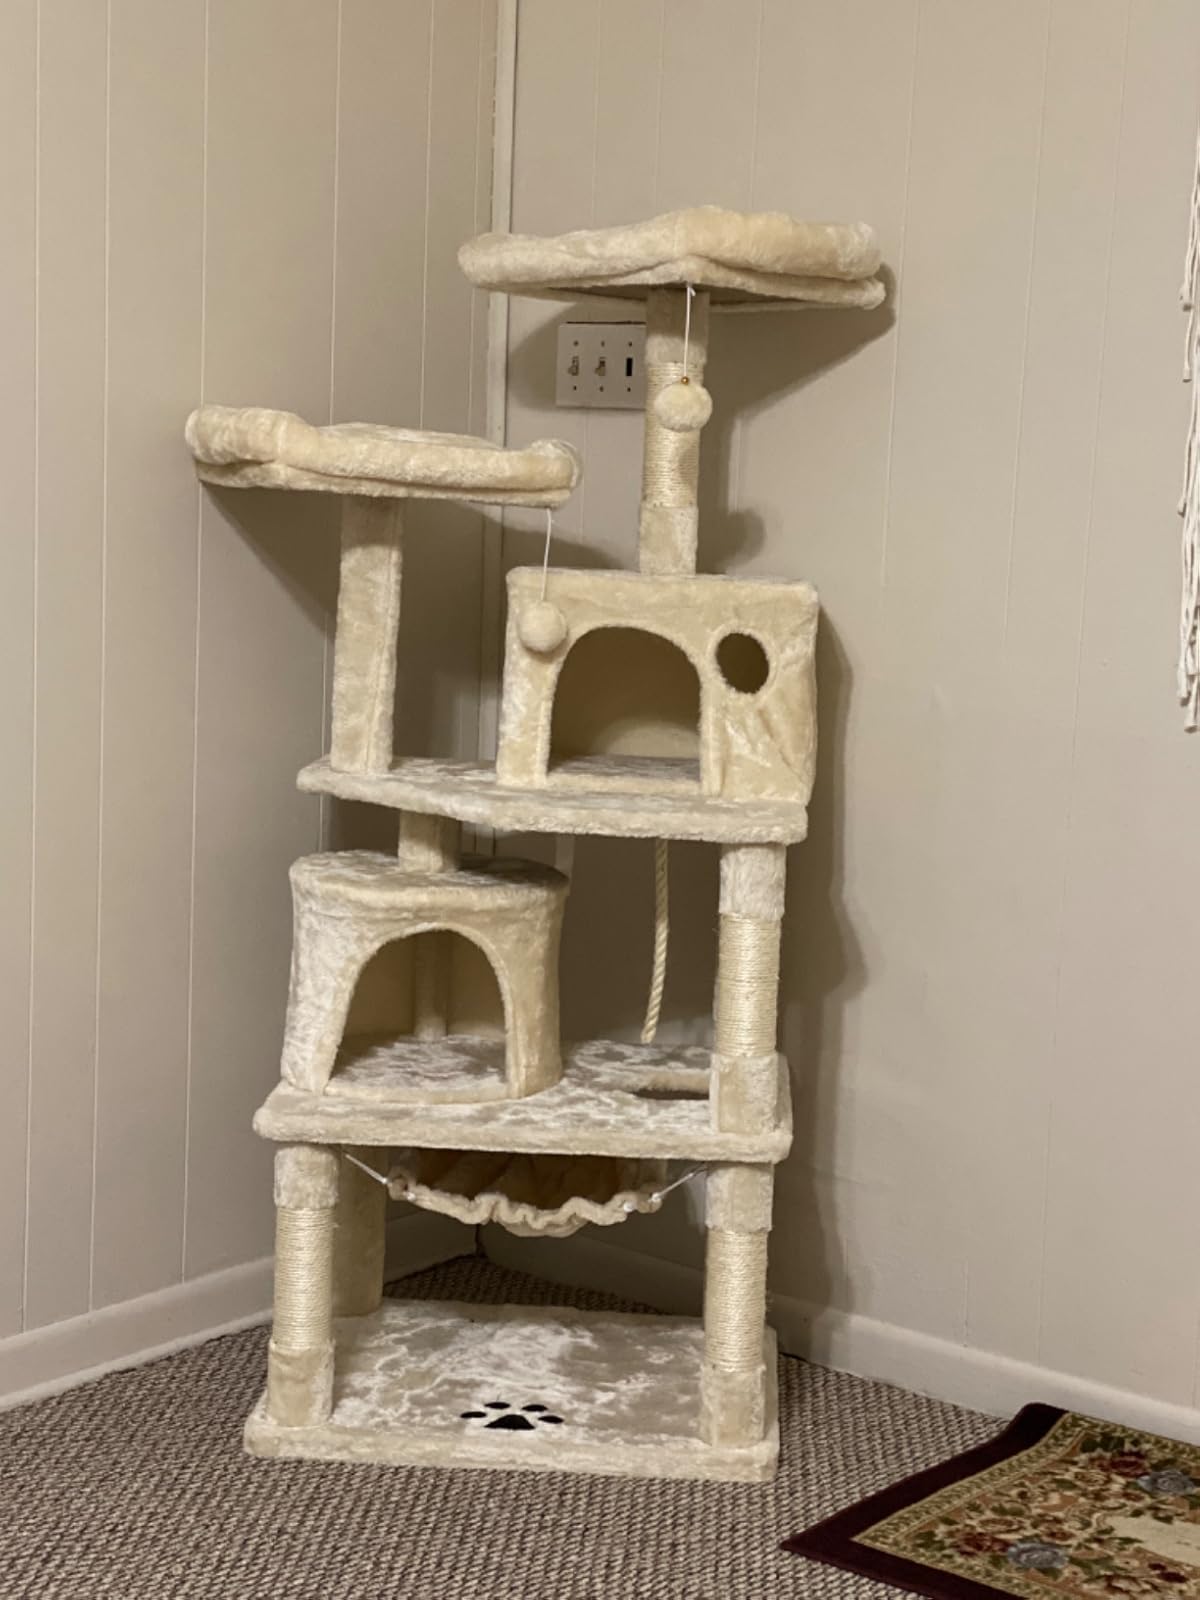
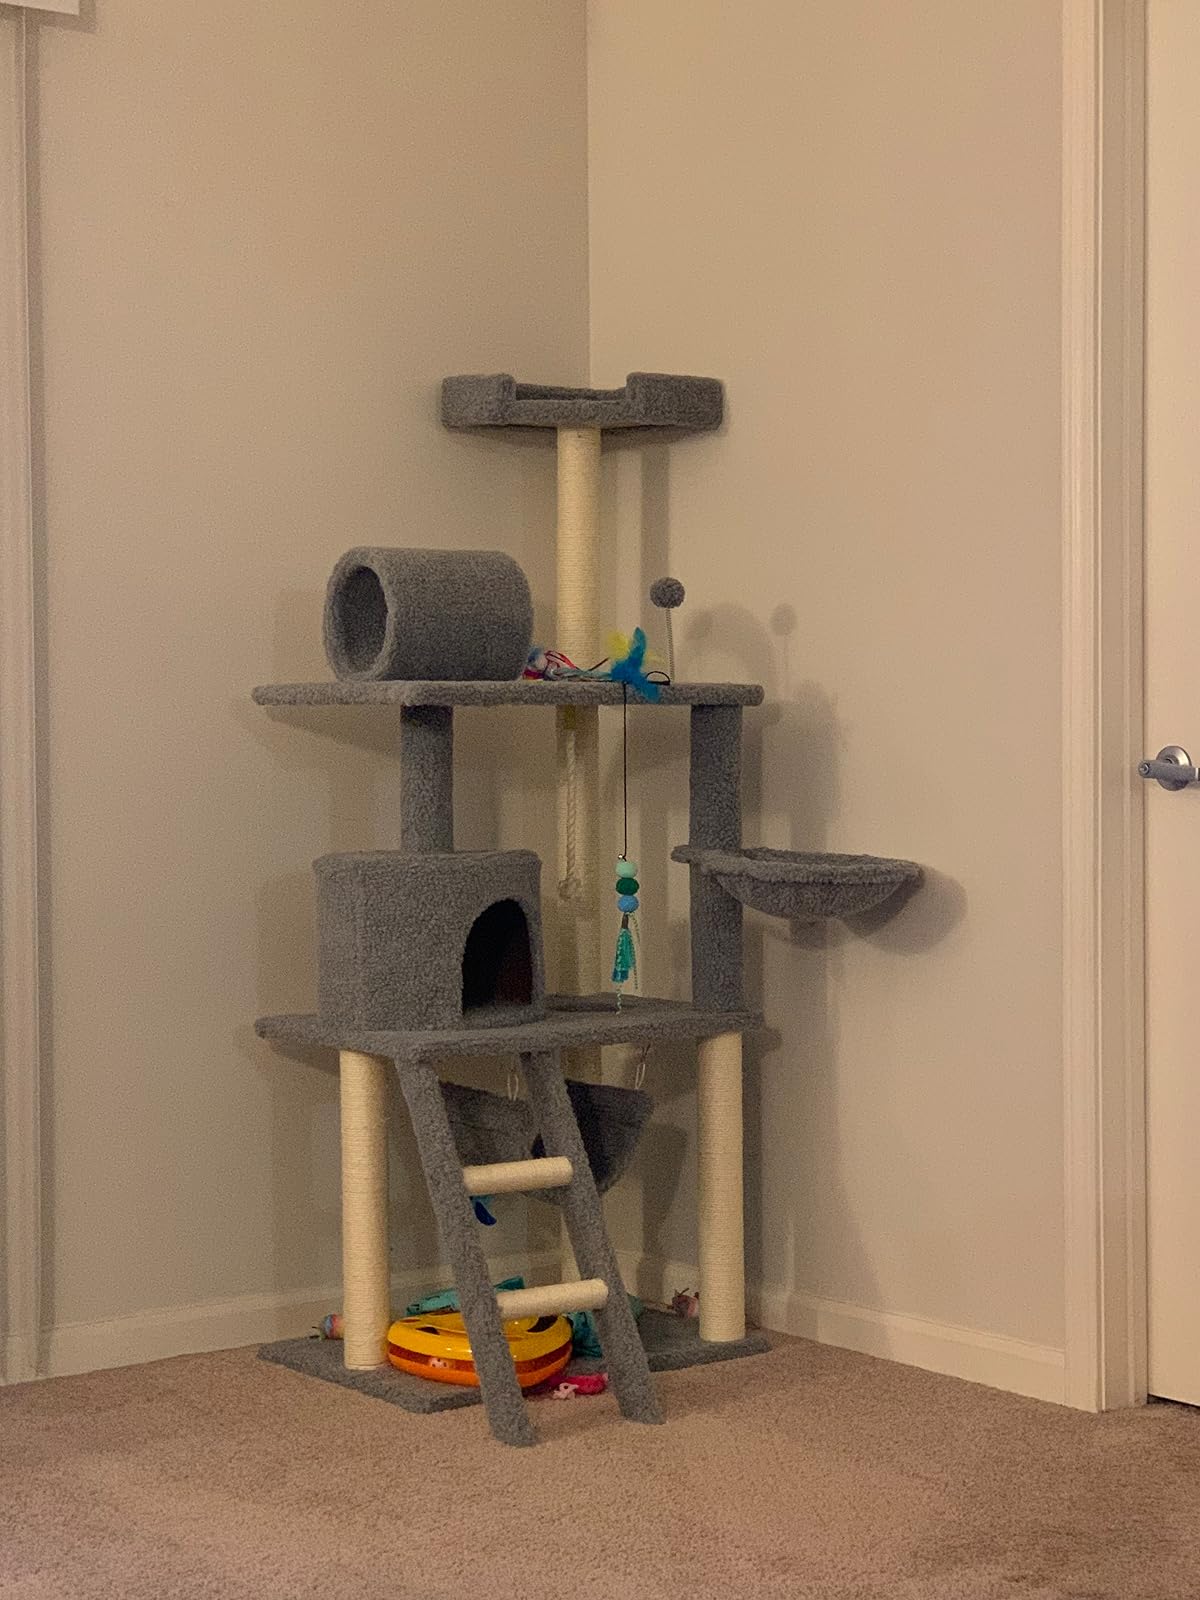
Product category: items_cat tree
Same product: no